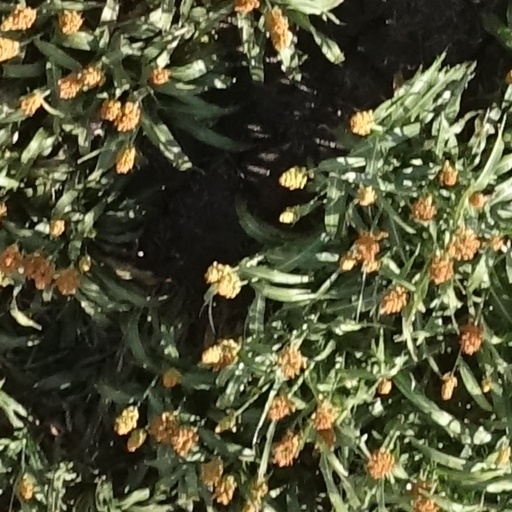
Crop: sorghum